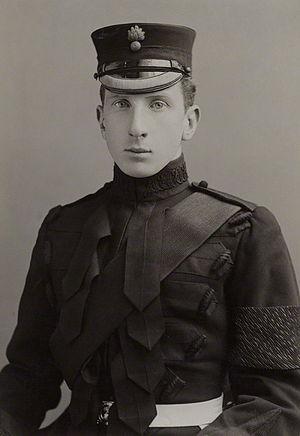
Alan Ian Percy, 8ᵉ duc de Northumberland, KG, CBE, MVO, TD était le fils de Henry Percy, et Lady Edith Campbell.